Tibetan eye chart

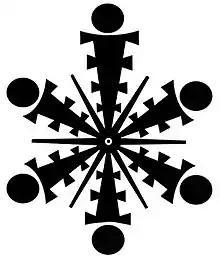
The Tibetan eye chart is said to be invented by Tibetan Lama Monks and has been used for many years.

The Tibetan eye chart is a tool allegedly developed by Tibetan monks. According to some authors, it can be used to train the muscles and nerves of the optical system, correcting visual problems. However, the International Orthoptic Association has found no scientific evidence of the effectiveness of this treatment.